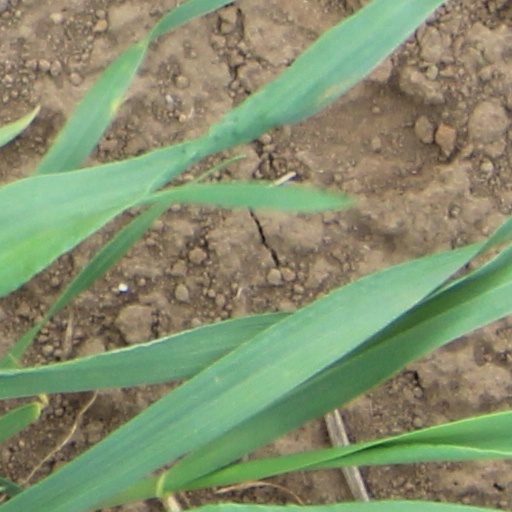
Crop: wheat